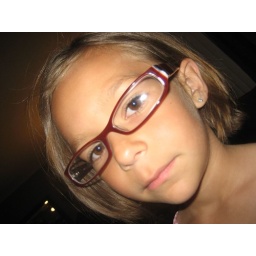
she looks so cute in my glasses